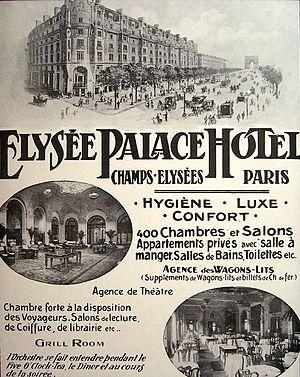
Affichette de publicité pour l'Élysée-Palace Hôtel, avenue des Champs-Élysées (Paris, 8e arrond.).